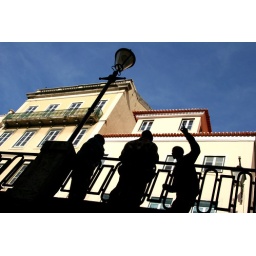
Had a good point of view of these guys while i walking in street alley directly underneath..